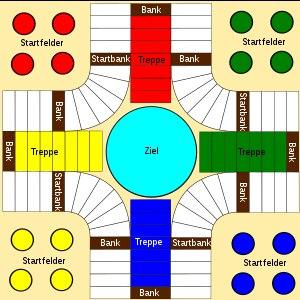
Hâte-toi lentement, dont le nom est tiré de la locution latine Festina lente est un jeu de plateau surtout connu en Suisse.